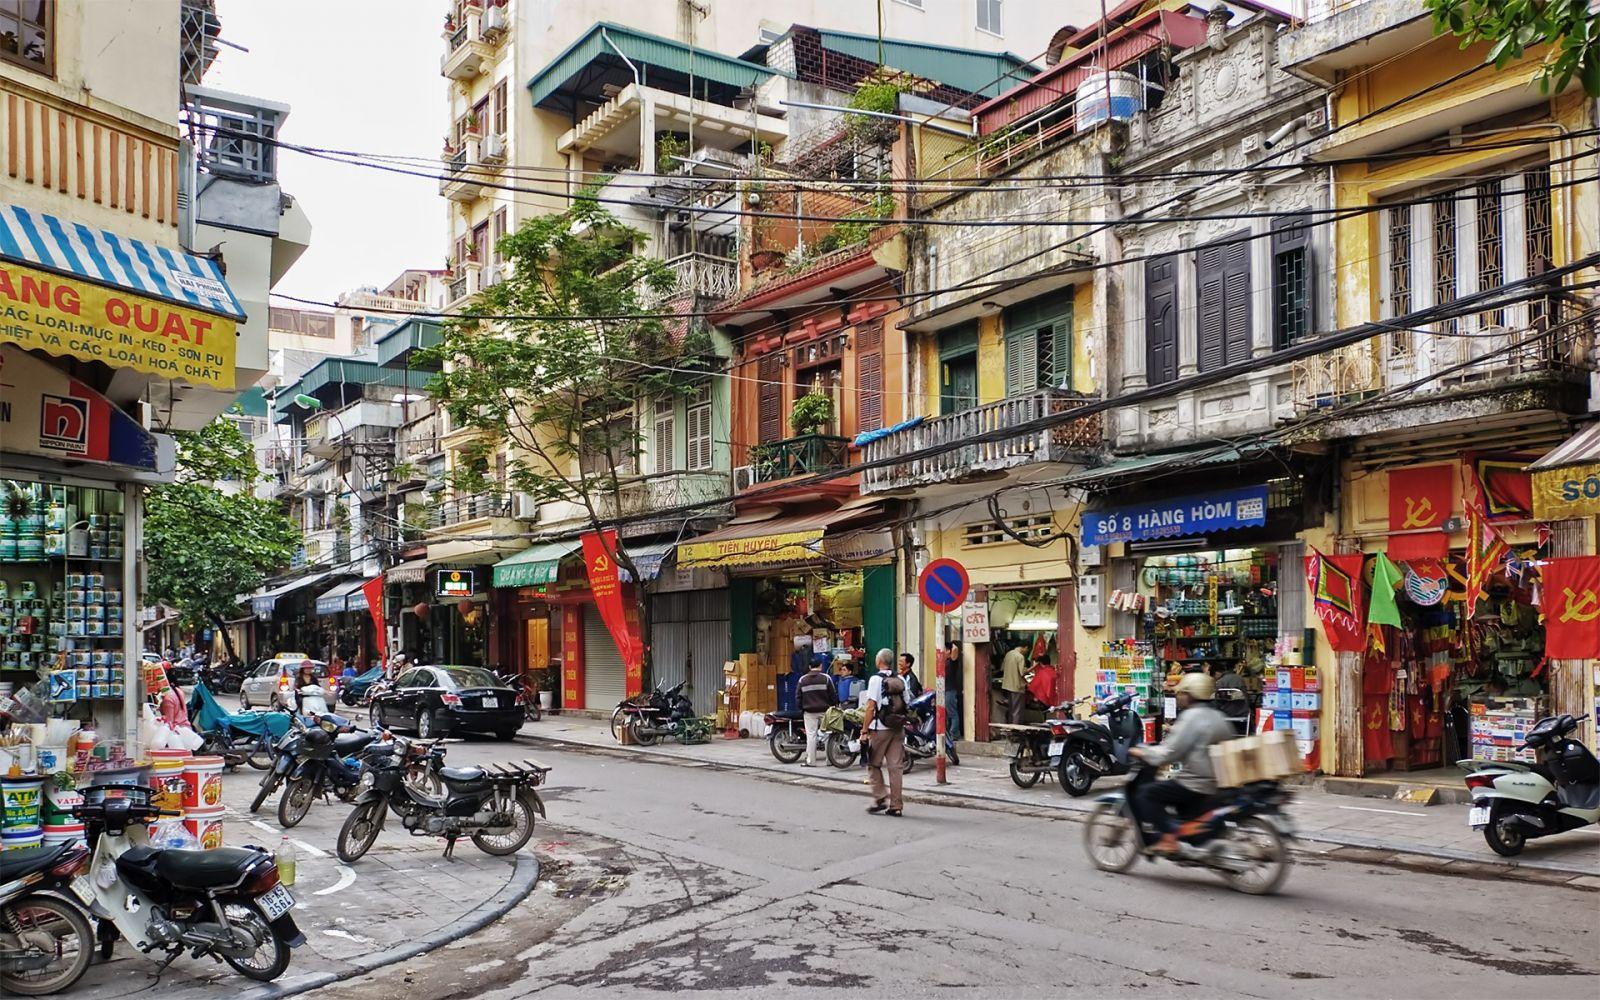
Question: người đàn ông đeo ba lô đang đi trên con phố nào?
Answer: phố hàng hòm